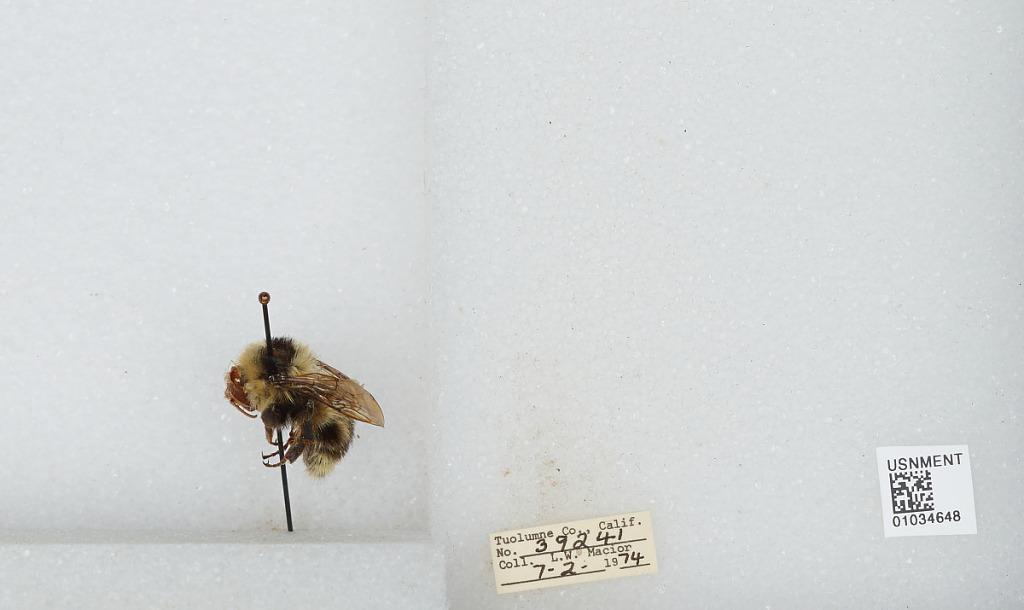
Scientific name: Bombus (Cullumanobombus) rufocinctus Cresson
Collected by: L. Macior
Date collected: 1974-7-2
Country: United States
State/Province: California
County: Tuolumne
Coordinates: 38.02, -119.93